Postal stationery

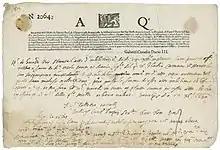
1620 Venetian prepaid letter sheet.

Postal stationery has been in use since at least 1608 with folded letters bearing the coat of arms Venice. Other early examples include British newspaper stamps that were first issued in 1712, 25-centime letter sheets that were issued in 1790 by the government of Luxembourg, and Australian postal stationery that predated more well known issues like the British Mulready stationery that was introduced in 1840.